Maharani (2023 film)

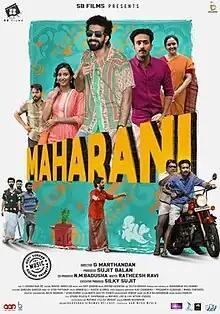
Theatrical release poster

Maharani is a 2023 Indian Malayalam-language comedy-drama film directed by G. Marthandan. The film stars Roshan Mathew and Shine Tom Chacko, alongside Johny Antony, Harisree Ashokan, Balu Varghese, Jaffar Idukki, Nisha Sarang and Sruthy Jayan.